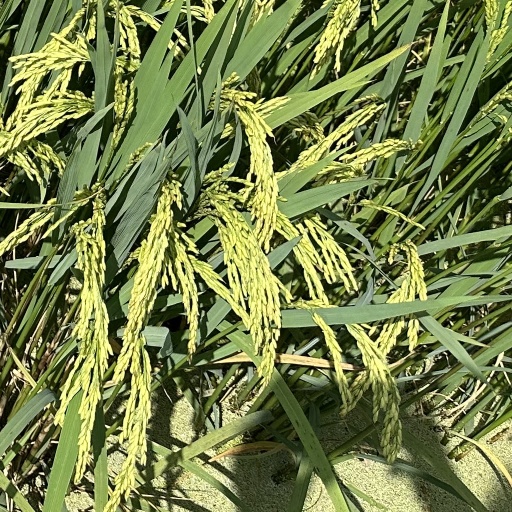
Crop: rice